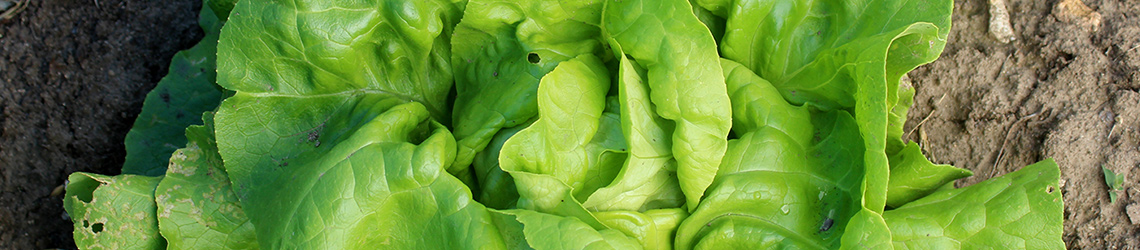
Plant: Lettuce
Disease: lettuce mosaic virus